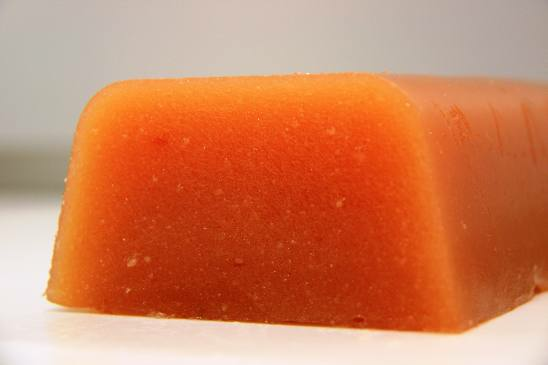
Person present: No